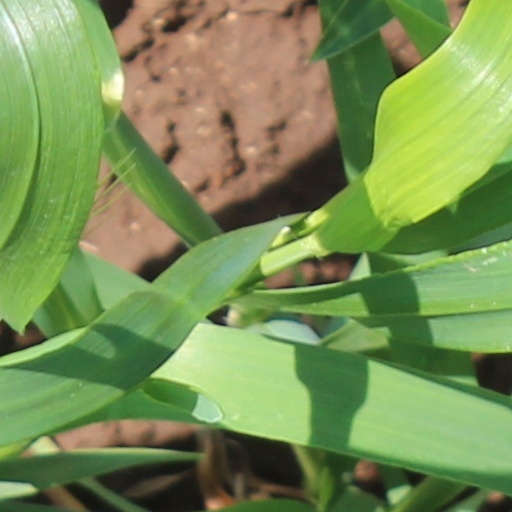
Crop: wheat